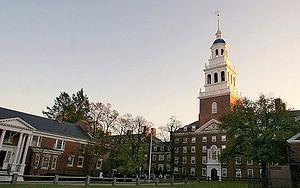
Neta-Lee Hershlag, dite Natalie Portman /ˈnætəli ˈpɔɹtmən/, née le 9 juin 1981 à Jérusalem, est une actrice et productrice israélo-américaine.